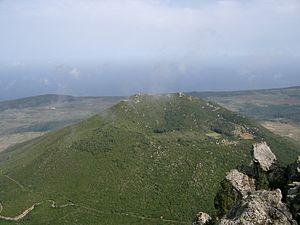
Pantelleria est une île italienne proche de la Tunisie, d'une superficie de 83 km². Elle se situe au centre du canal de Sicile, entre la Sicile et la Tunisie et constitue administrativement la commune de Pantelleria, dépendant de la province de Trapani.